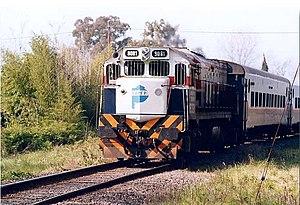
Le Ferrocarril General Roca ou Chemin de fer General Roca est un de ceux qui composent le réseau ferroviaire argentin. Il doit son nom à l'ancien président argentin Julio Argentino Roca.